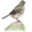
Label: bird